Fort Monmouth

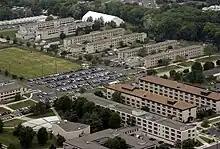
Aerial view of Fort Monmouth in 2008 prior to its closure

Fort Monmouth is a former installation of the Department of the Army in Monmouth County, New Jersey and the site of a major upcoming Netflix film production campus, alongside a variety of other redevelopment. The site is surrounded by the communities of Eatontown, Tinton Falls and Oceanport, New Jersey. It is about from the Atlantic Ocean and about a drive south of Manhattan.